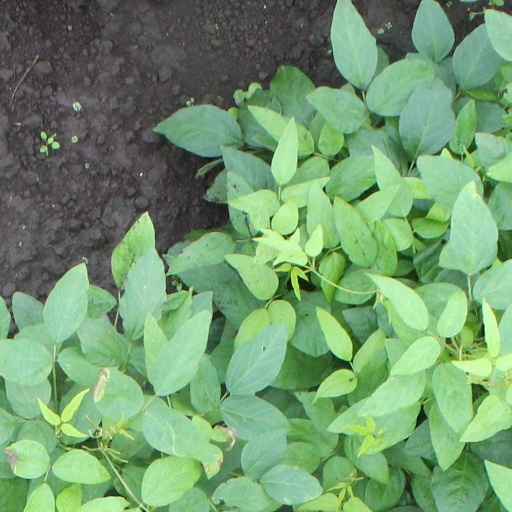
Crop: soybean